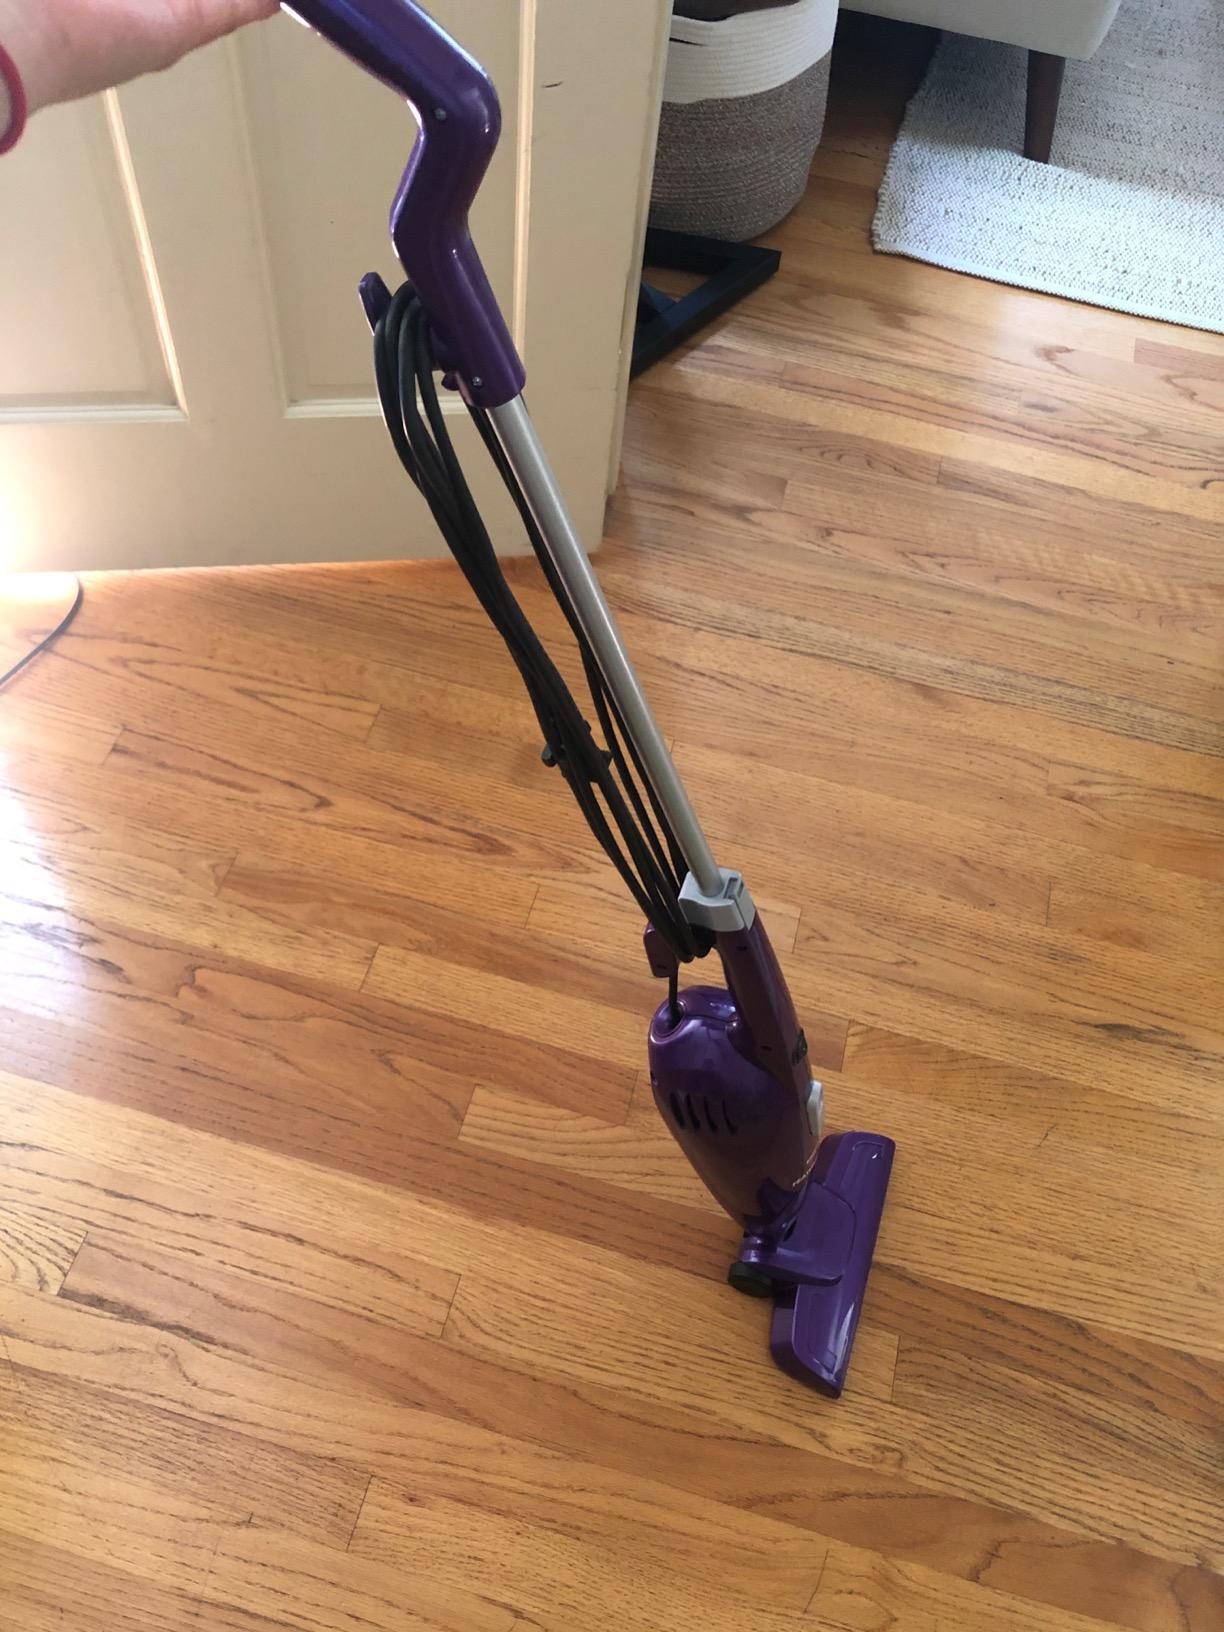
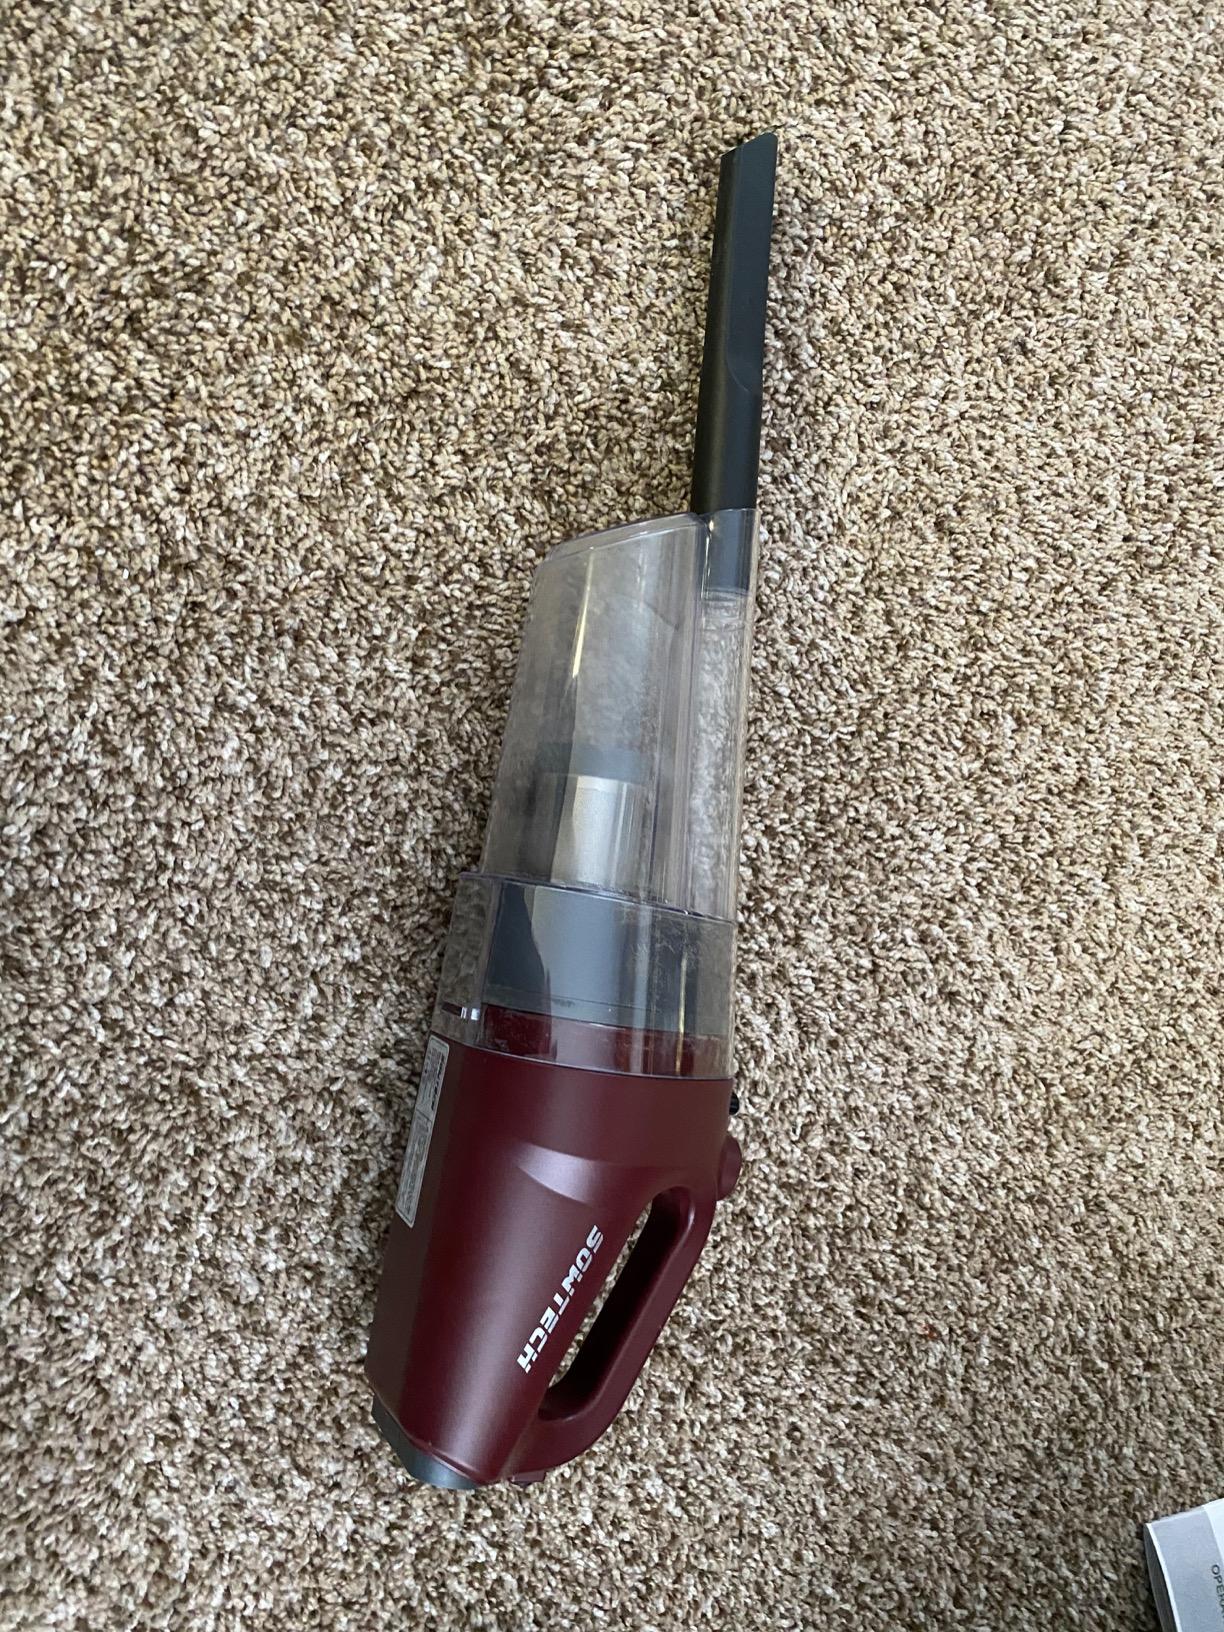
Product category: items_vacuum
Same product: no